Luís Gonçalves das Chagas, Baron of Candiota

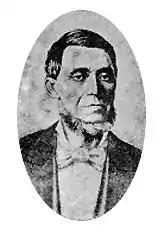
The Baron of Candiota, c. 1890

Luís Gonçalves das Chagas, Baron of Candiota (c. 1815–1894) was a Brazilian landowner, military leader and noble.